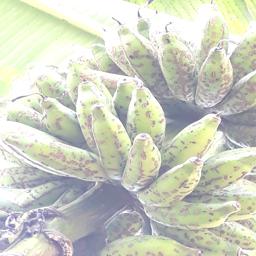
Label: BANANA FRUIT- SCARRING BEETLE